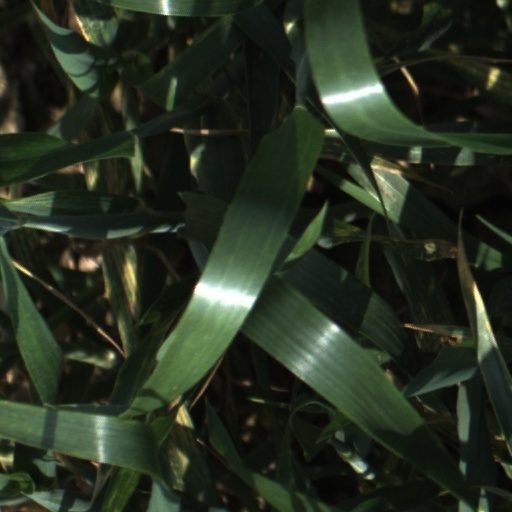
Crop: wheat